Thylacosmilus

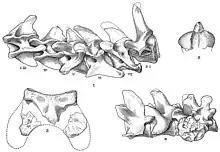
Vertebrae

Although the postcranial remains of" Thylacosmilus "are incomplete, the elements recovered so far allow the examination of characteristics that this animal acquired in convergence with the sabertooth felids. Its cervical vertebrae were very strong and to some extent resembled the vertebrae of Machairodontinae; also the cervical vertebrae have neural apophysis well developed, along with ventral apophysis in some cervicals, an element that is characteristic of other borhyaenoids. The lumbar vertebrae are short and more rigid than in "Prothylacynus". The bones of the limbs, like the humerus and femur, are very robust, since they probably had to deal with larger forces than in the modern felids. In particular, the features of the humerus suggest a great development of the pectoral and deltoid muscles, not only required to capture its prey, also to absorb the energy of the impact of the collision with such prey.